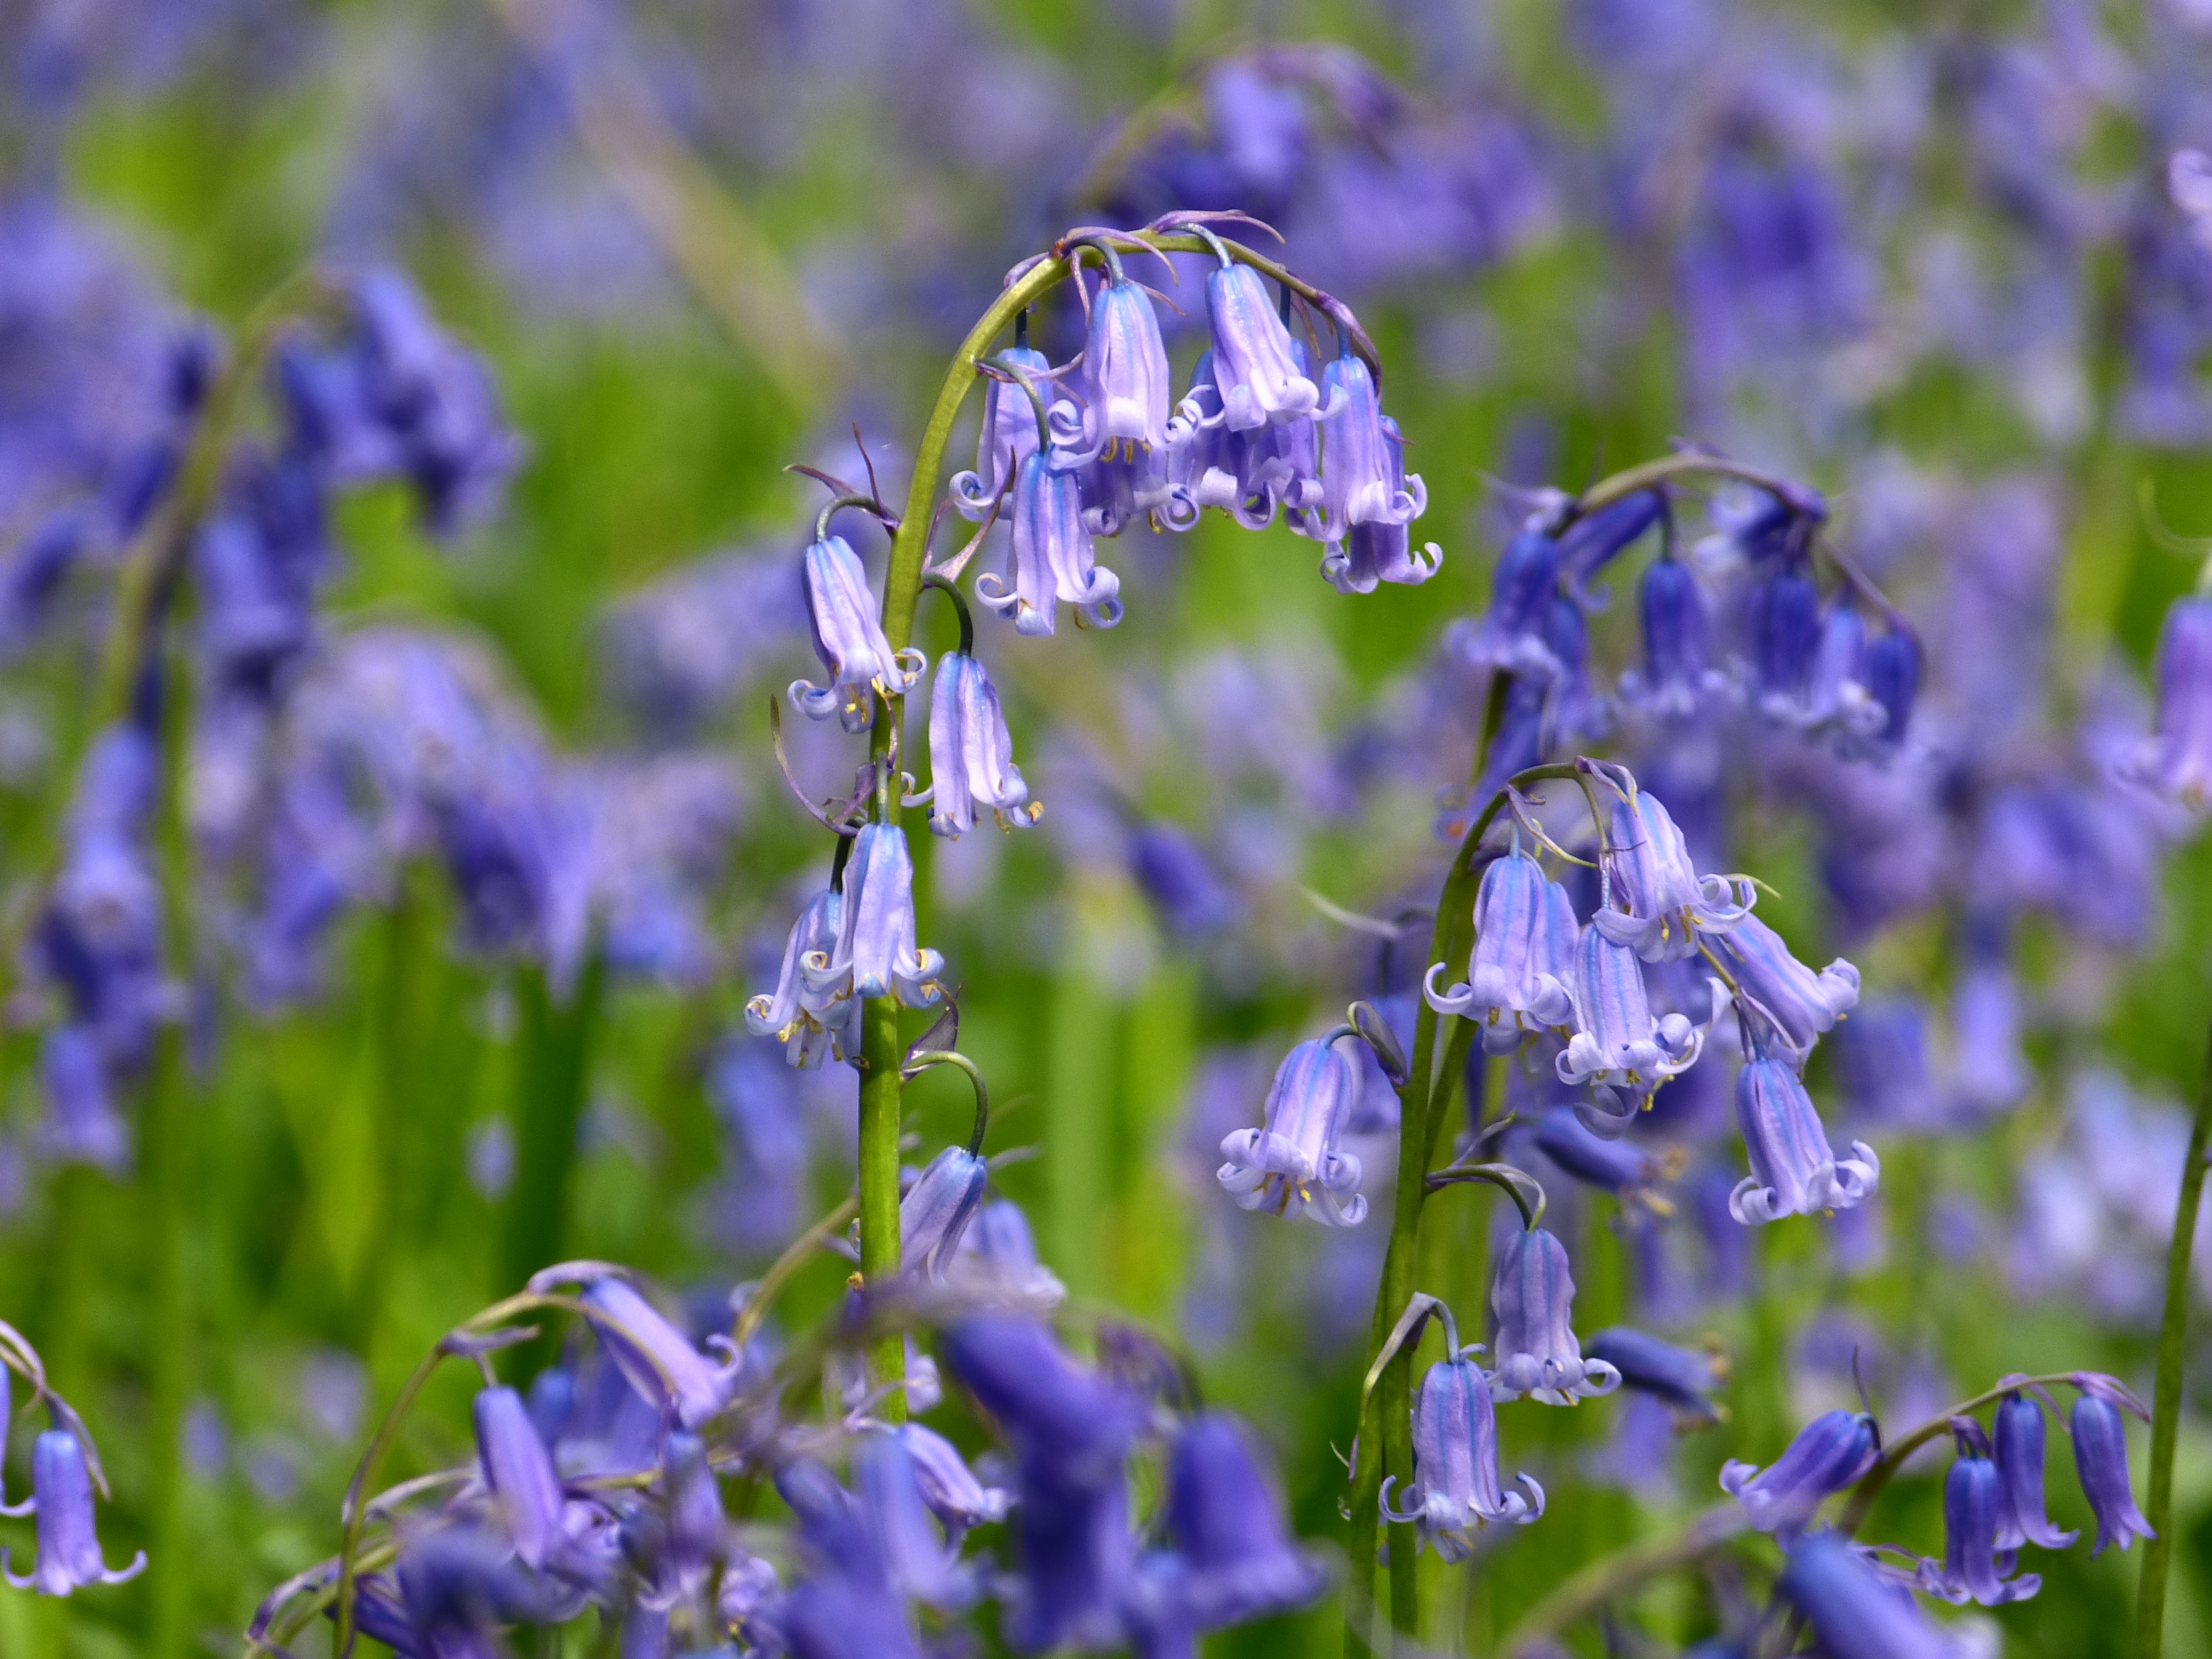
plant, meadow, flower, bloom, spring, herb, botany, blue, flora, lavender, blue flower, wildflower, scilla, macro photography, flowering plant, delphinium, bellflower family, butterfly orchid, land plant, english lavender, atlantic hasengl ckchen, hyacinthoides non scripta